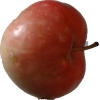
Label: Apple 10